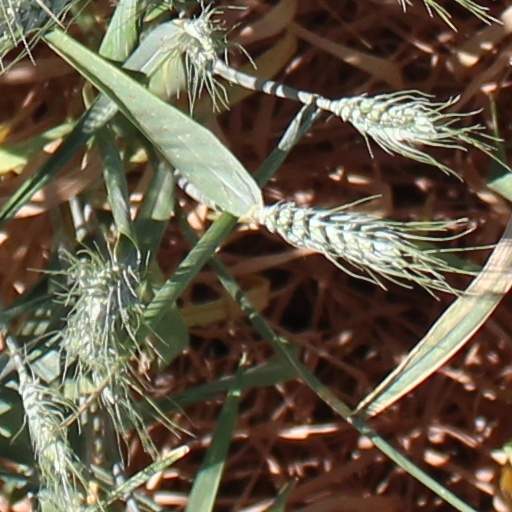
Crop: wheat